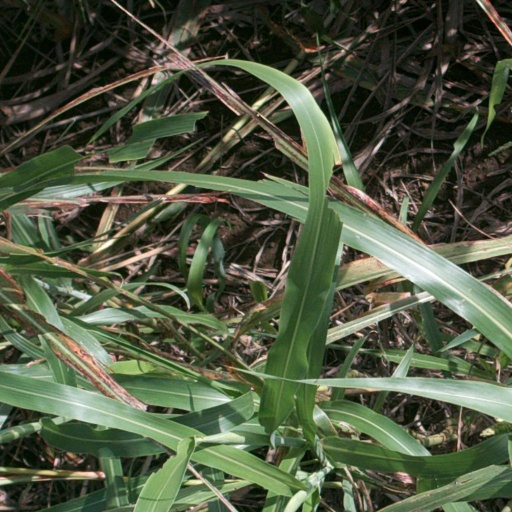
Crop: sorghum